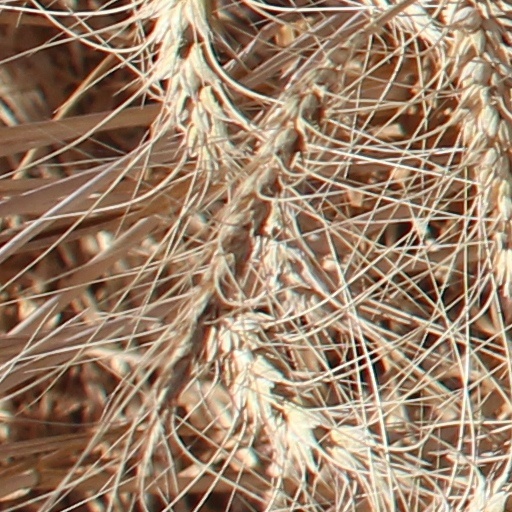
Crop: wheat